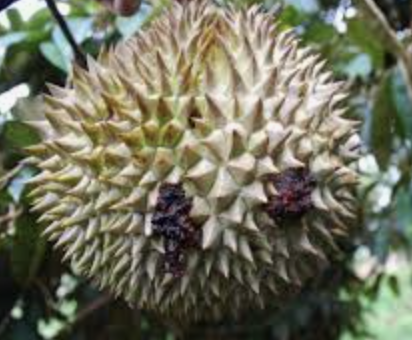
Label: fruit_rot